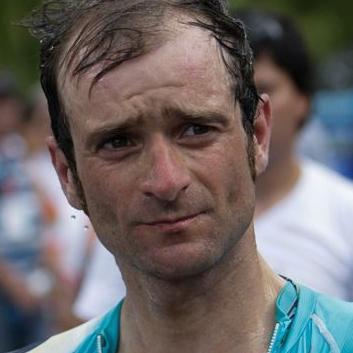
Age: 34